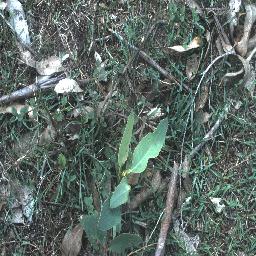
Label: negative